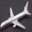
Label: airplane